GCR Class 1A

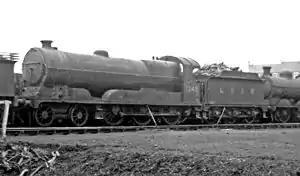
No. 1349 at Retford (GC) Locomotive Depot 13 April 1947

The Great Central Railway Class 1A, classified B8 by the LNER, was a class of 4-6-0 mixed-traffic locomotives designed by John G. Robinson for fast goods, relief passenger and excursion services. They were known as the ‘Glenalmond Class’ and were a smaller wheeled version of Robinson's earlier Sir Sam Fay express passenger class (LNER Class B2), which they closely resembled.